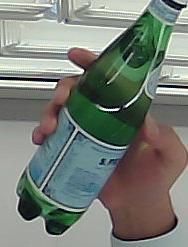
Product: sanpellegrino_water